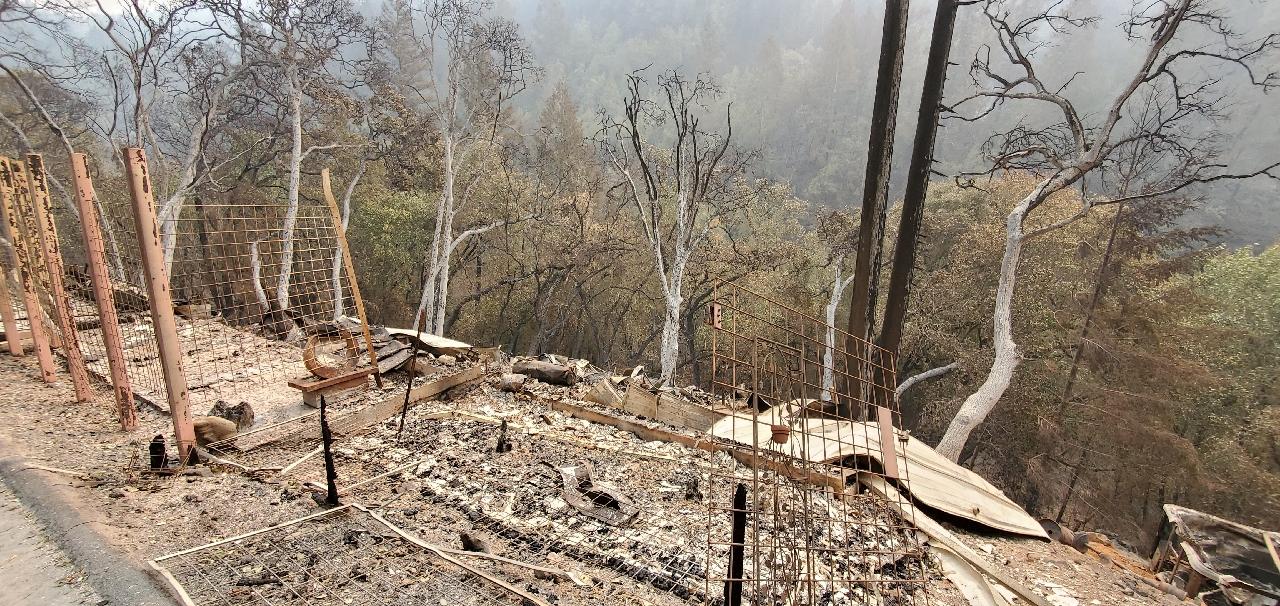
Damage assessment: destroyed